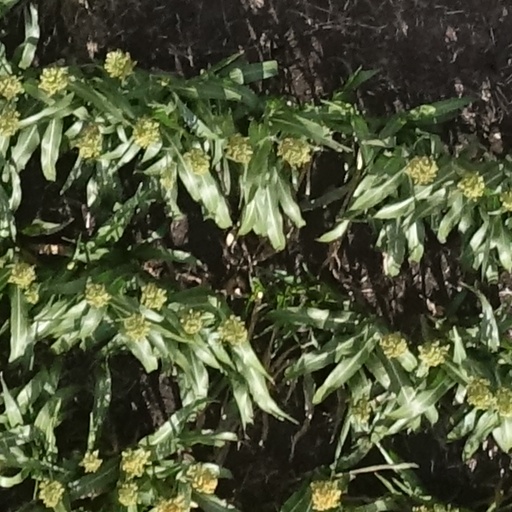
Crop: sorghum